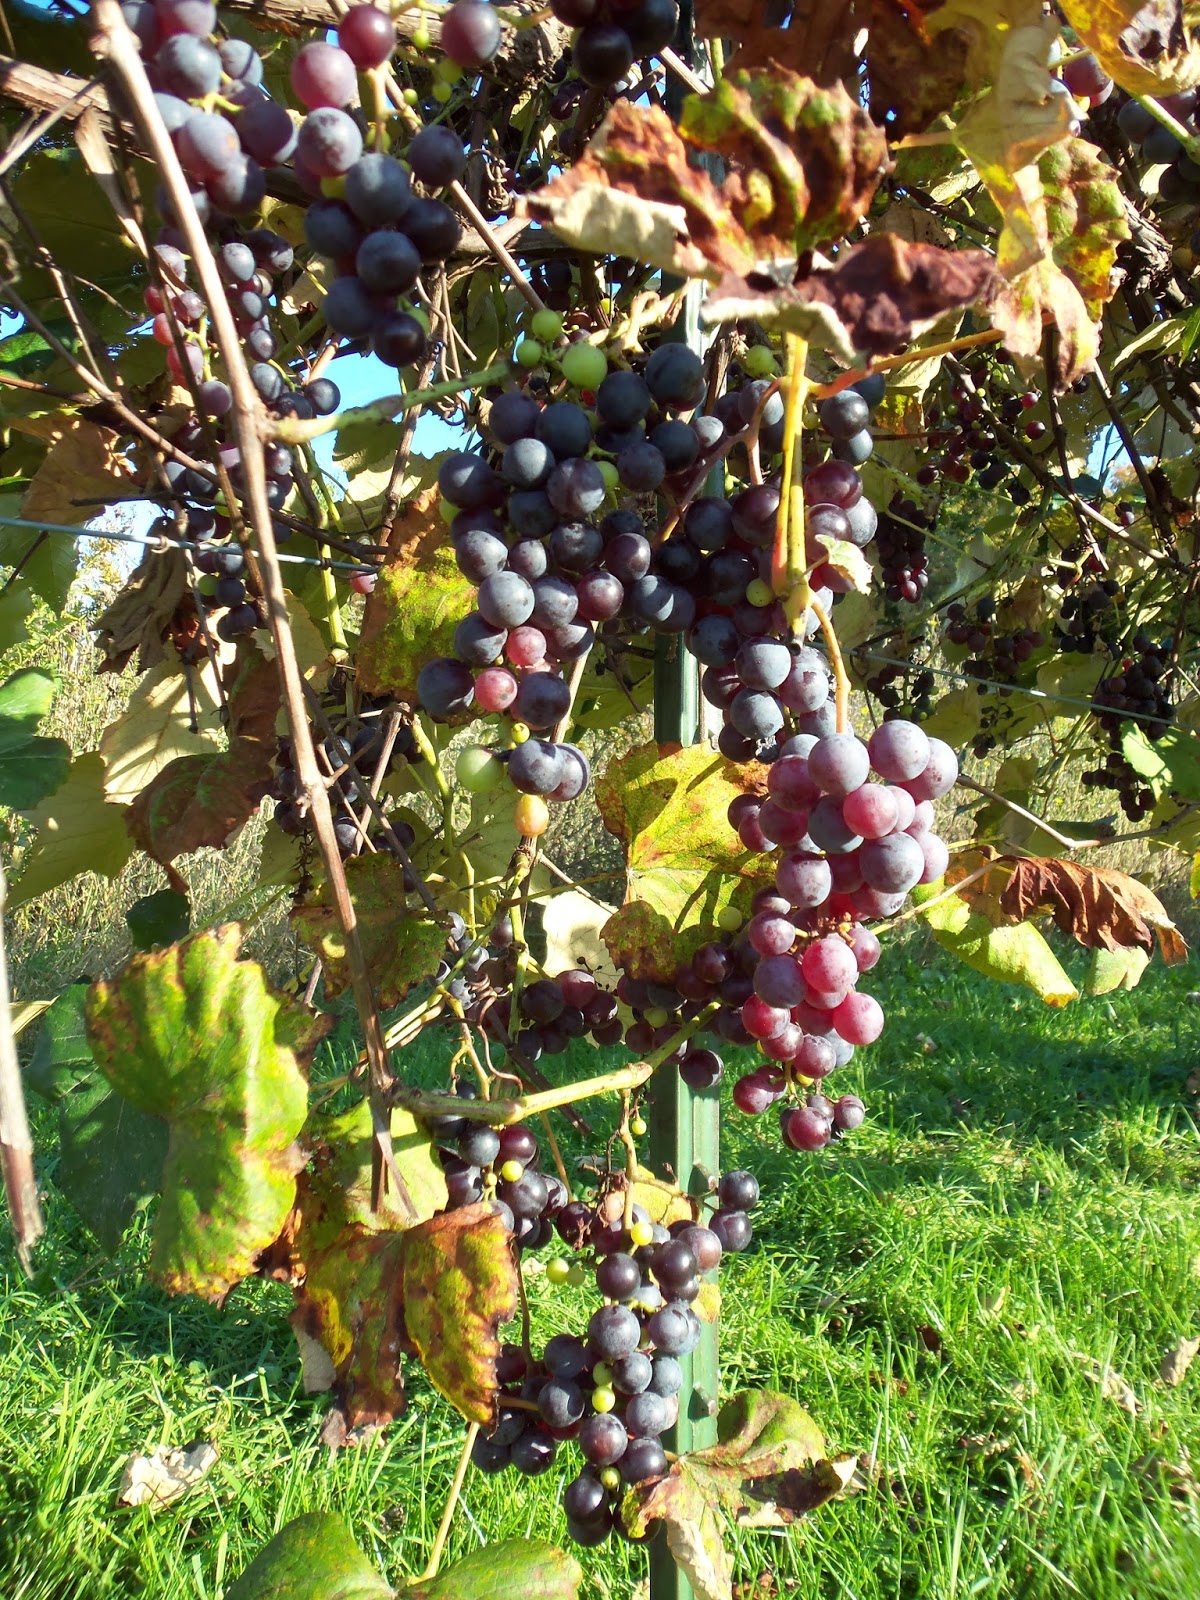
Label: Grapes